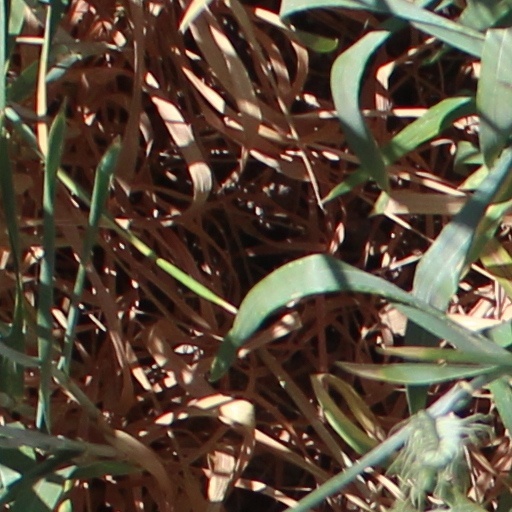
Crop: wheat